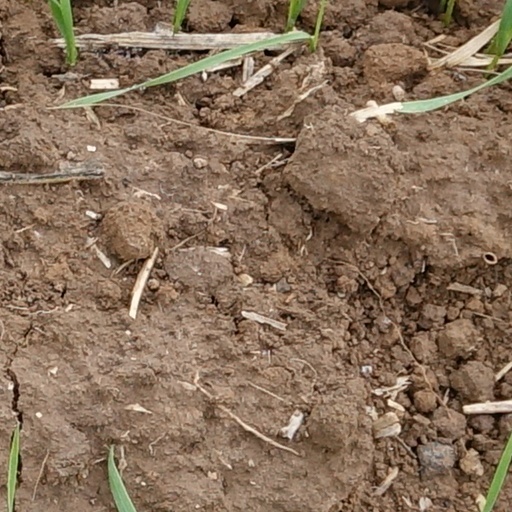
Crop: wheat